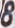
Number: 8